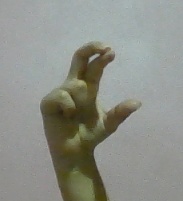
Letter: thal